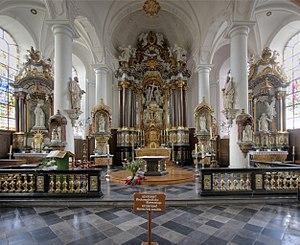
Le style Liège-Aix est une variante régionale de l'art mobilier baroque, qui prospéra essentiellement dans la seconde moitié du XVIIIᵉ siècle dans les villes de Liège, Aix-la-Chapelle et Maastricht mais également ailleurs dans la principauté de Liège. Le style est étroitement lié aux style Régence, Louis XIV, XV et XVI mais diffère de ces styles français car une des caractéristiques est la prédilection qu'elle porte à l'emploi du chêne, à la différence de la création française qui cherche la diversité des matières et est souvent séduite par la polychromie et l'utilisation du nacre et de l'argent, à laquelle recourent plus rarement les artistes liégeois.